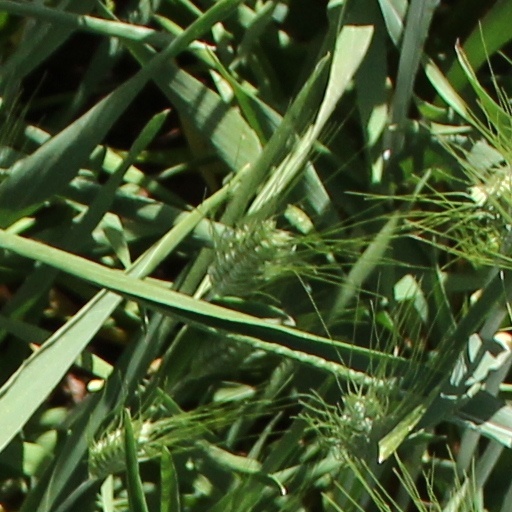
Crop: wheat